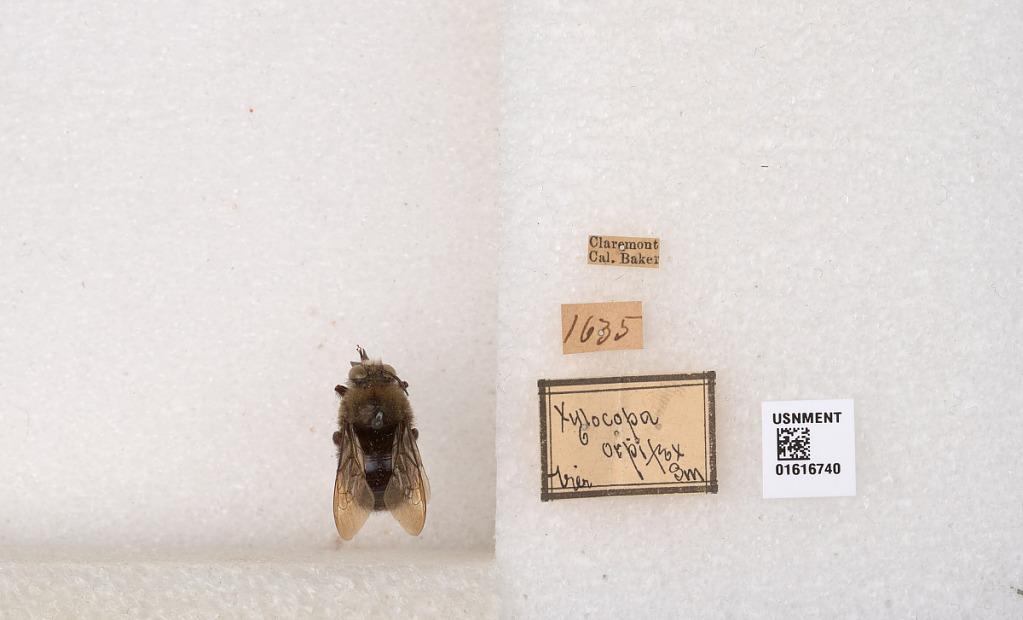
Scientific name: Xylocopa (Notoxylocopa) tabaniformis parkinsoniae Cockerell
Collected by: Baker
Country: United States
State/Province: California
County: Los Angeles
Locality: Claremont
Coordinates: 34.0967, -117.72
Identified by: Vier